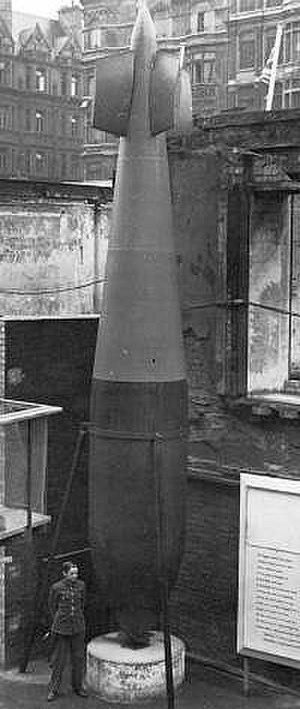
Le Grand Slam est une bombe conventionnelle de 10 tonnes. Elle fut inventée par l'ingénieur aéronautique britannique Barnes Wallis.